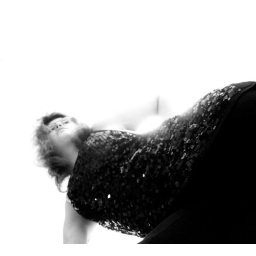
Found a little black dress in one of my moving boxes and was playing around w/self portrait ideas.